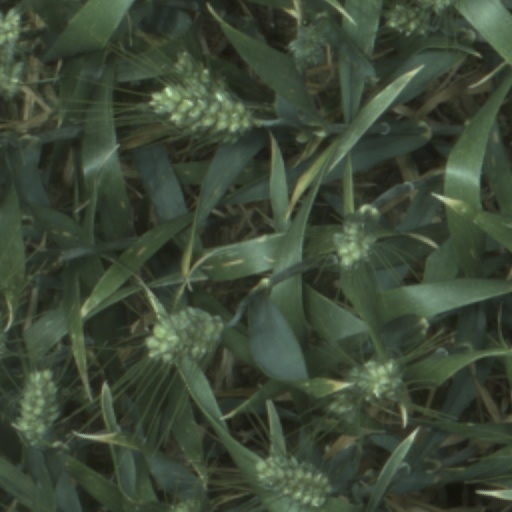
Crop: wheat